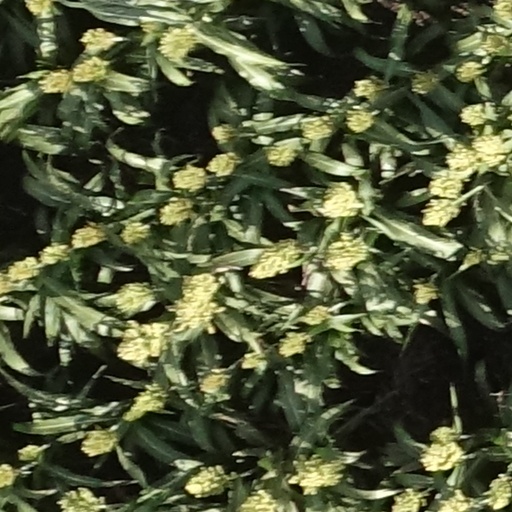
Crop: sorghum